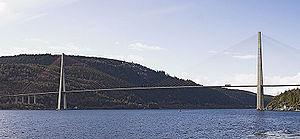
Le Skarnsundet est un détroit de Norvège qui relie le Trondheimsfjord avec une de ses subdivisions, le Beitstadfjord. Il mesure environ un kilomètre de large, avec Inderøy à l'est et Mosvik à l'ouest.